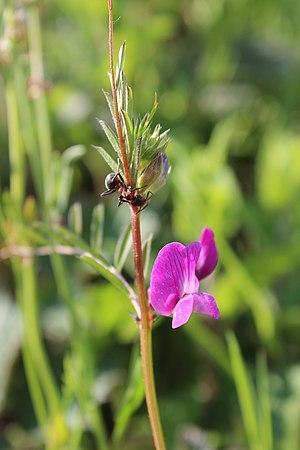
La vesce (Vicia) et fourmi, au printemps.
Vicia est un genre de plantes dicotylédones de la famille des Fabaceae, sous-famille des Faboideae, à répartition quasi-cosmopolite, qui comprend environ 200 espèces acceptées. C'est le genre des vesces, de la fève et de la féverole.